Michael Meacher

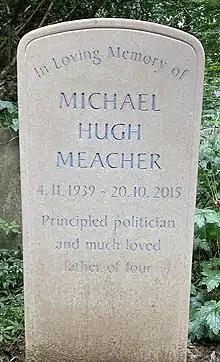
Grave of Michael Meacher in Highgate Cemetery

Meacher married Molly Reid in 1962; they had four children and divorced in 1987. The following year, he married Lucianne Sawyer. In January 2001, he faced claims of political hypocrisy, when it was revealed that he and Lucianne owned at least nine buy to let properties as investments.